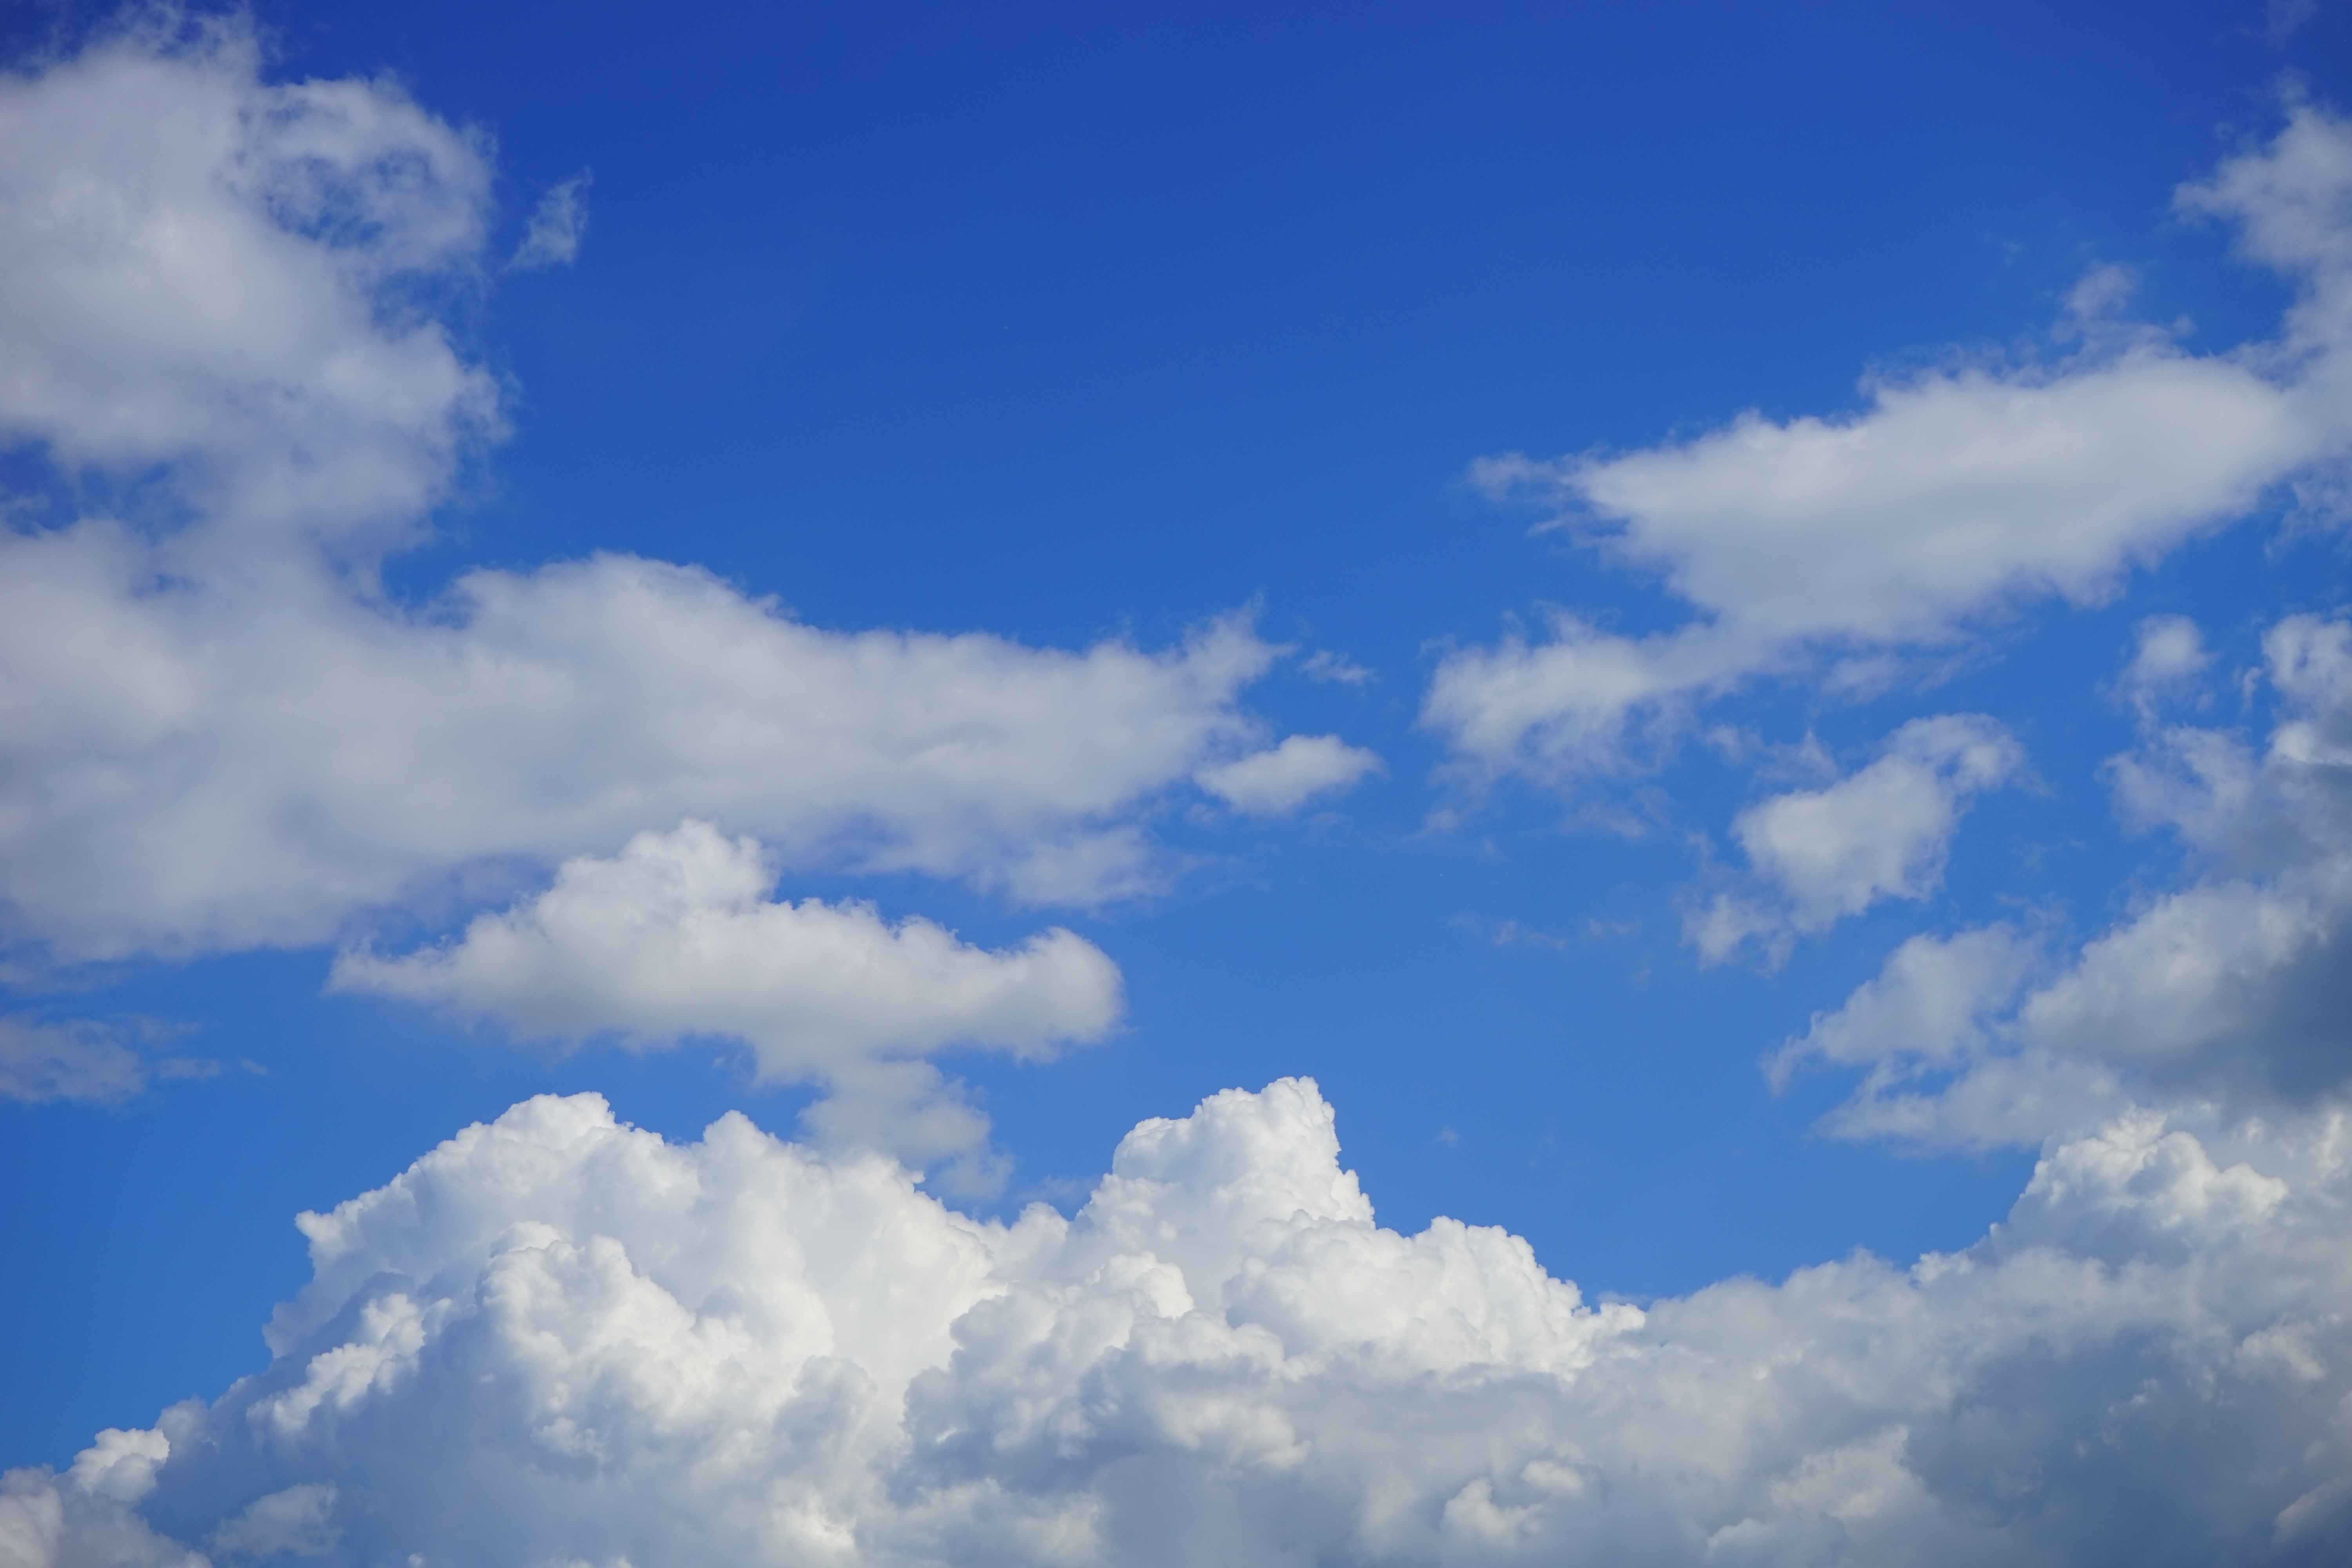
cloud, sky, white, sunlight, atmosphere, daytime, cumulus, blue, clouds, cumulus clouds, meteorological phenomenon, atmosphere of earth